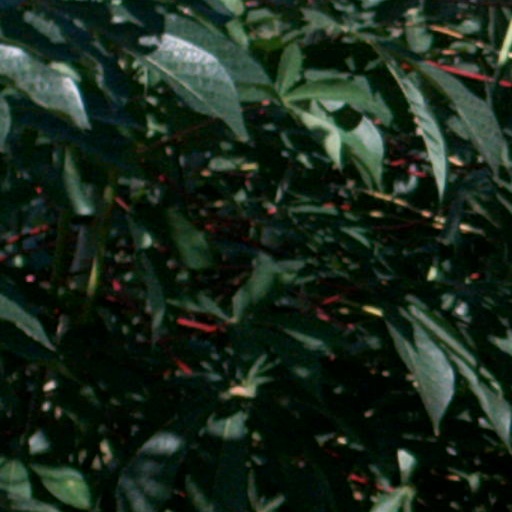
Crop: cassava